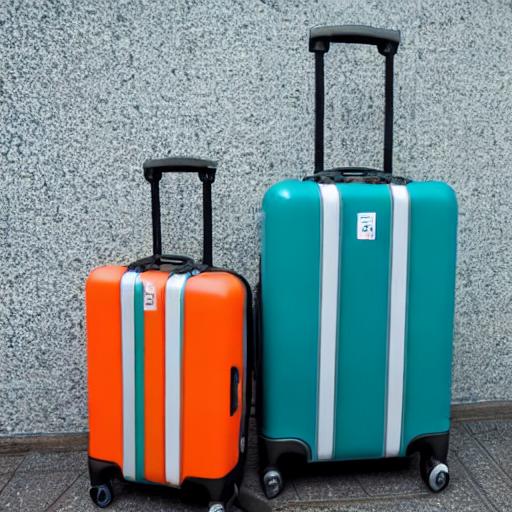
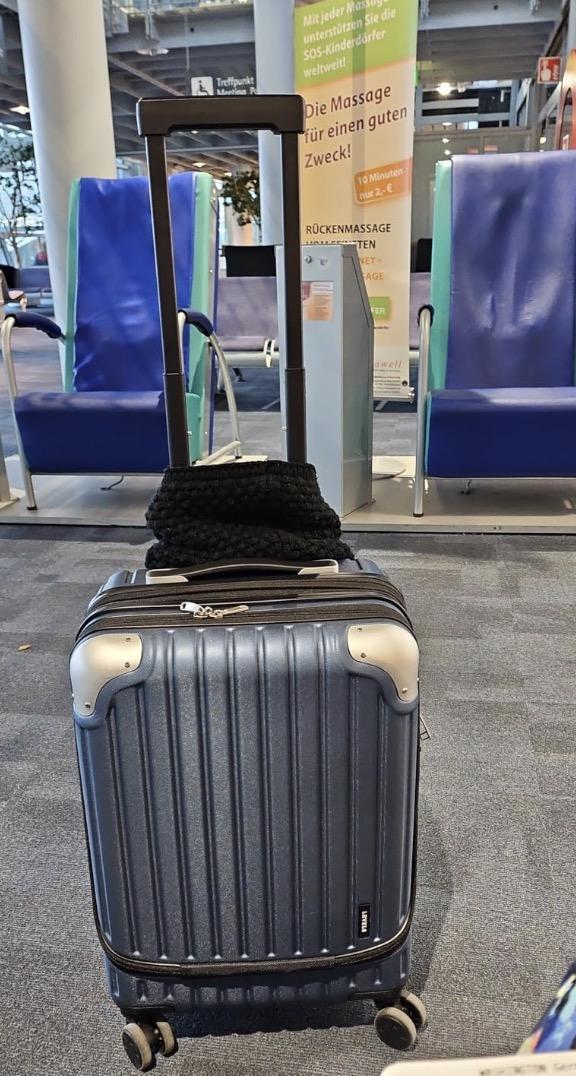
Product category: items_tea
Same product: no